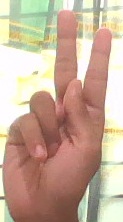
ASL sign: K